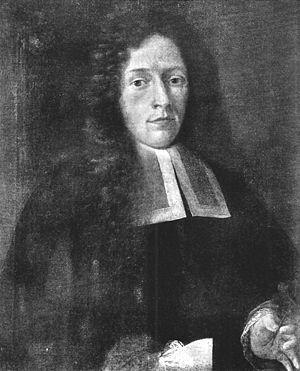
Rudolf Jakob Camerarius est un botaniste et médecin allemand.